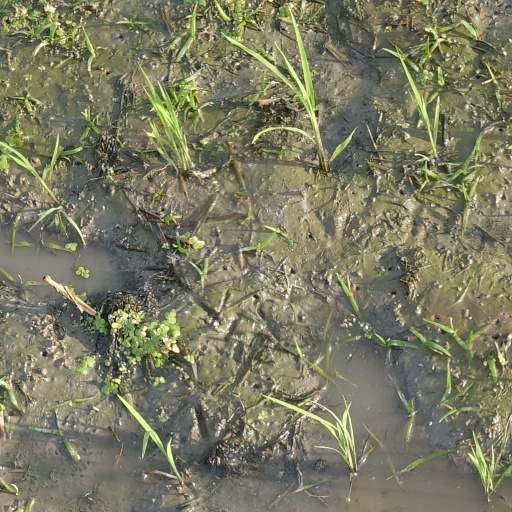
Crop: rice